Charles Emery Cate

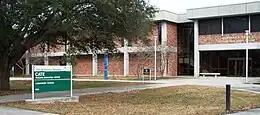
Charles Emery Cate Teacher Education Center at Southeastern Louisiana University, viewed from North General Pershing Street. Shown is a section of the west side of the building. The University's Laboratory School (K–8) is at the left.

Charles Emery Cate is the eponym for Cate Street in the city center (a historic district) and the Charles Emery Cate Teacher Education Center (see inset) at Southeastern Louisiana University.